Contact mechanics

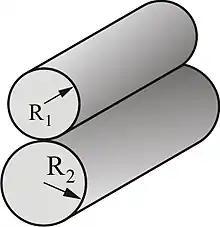
Contact between two cylinders with parallel axes

In contact between two cylinders with parallel axes, the force is linearly proportional to the length of cylinders "L" and to the indentation depth "d":